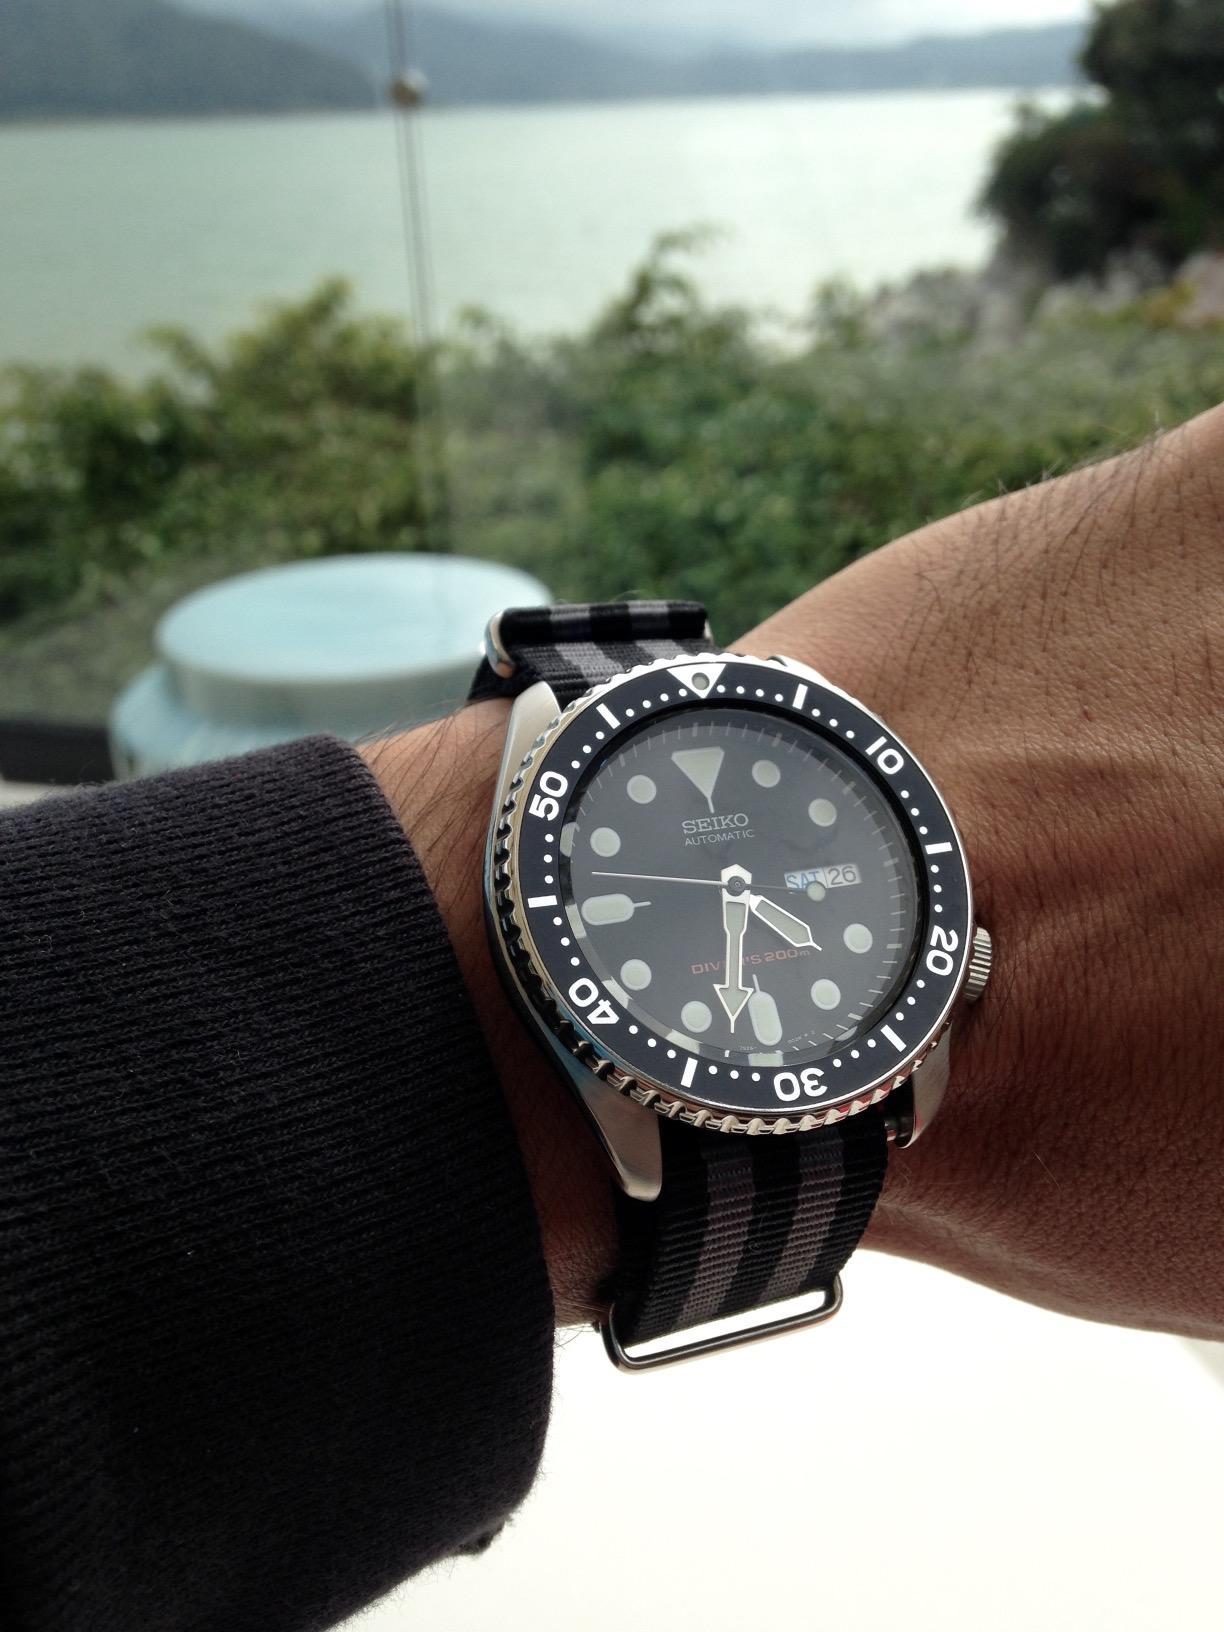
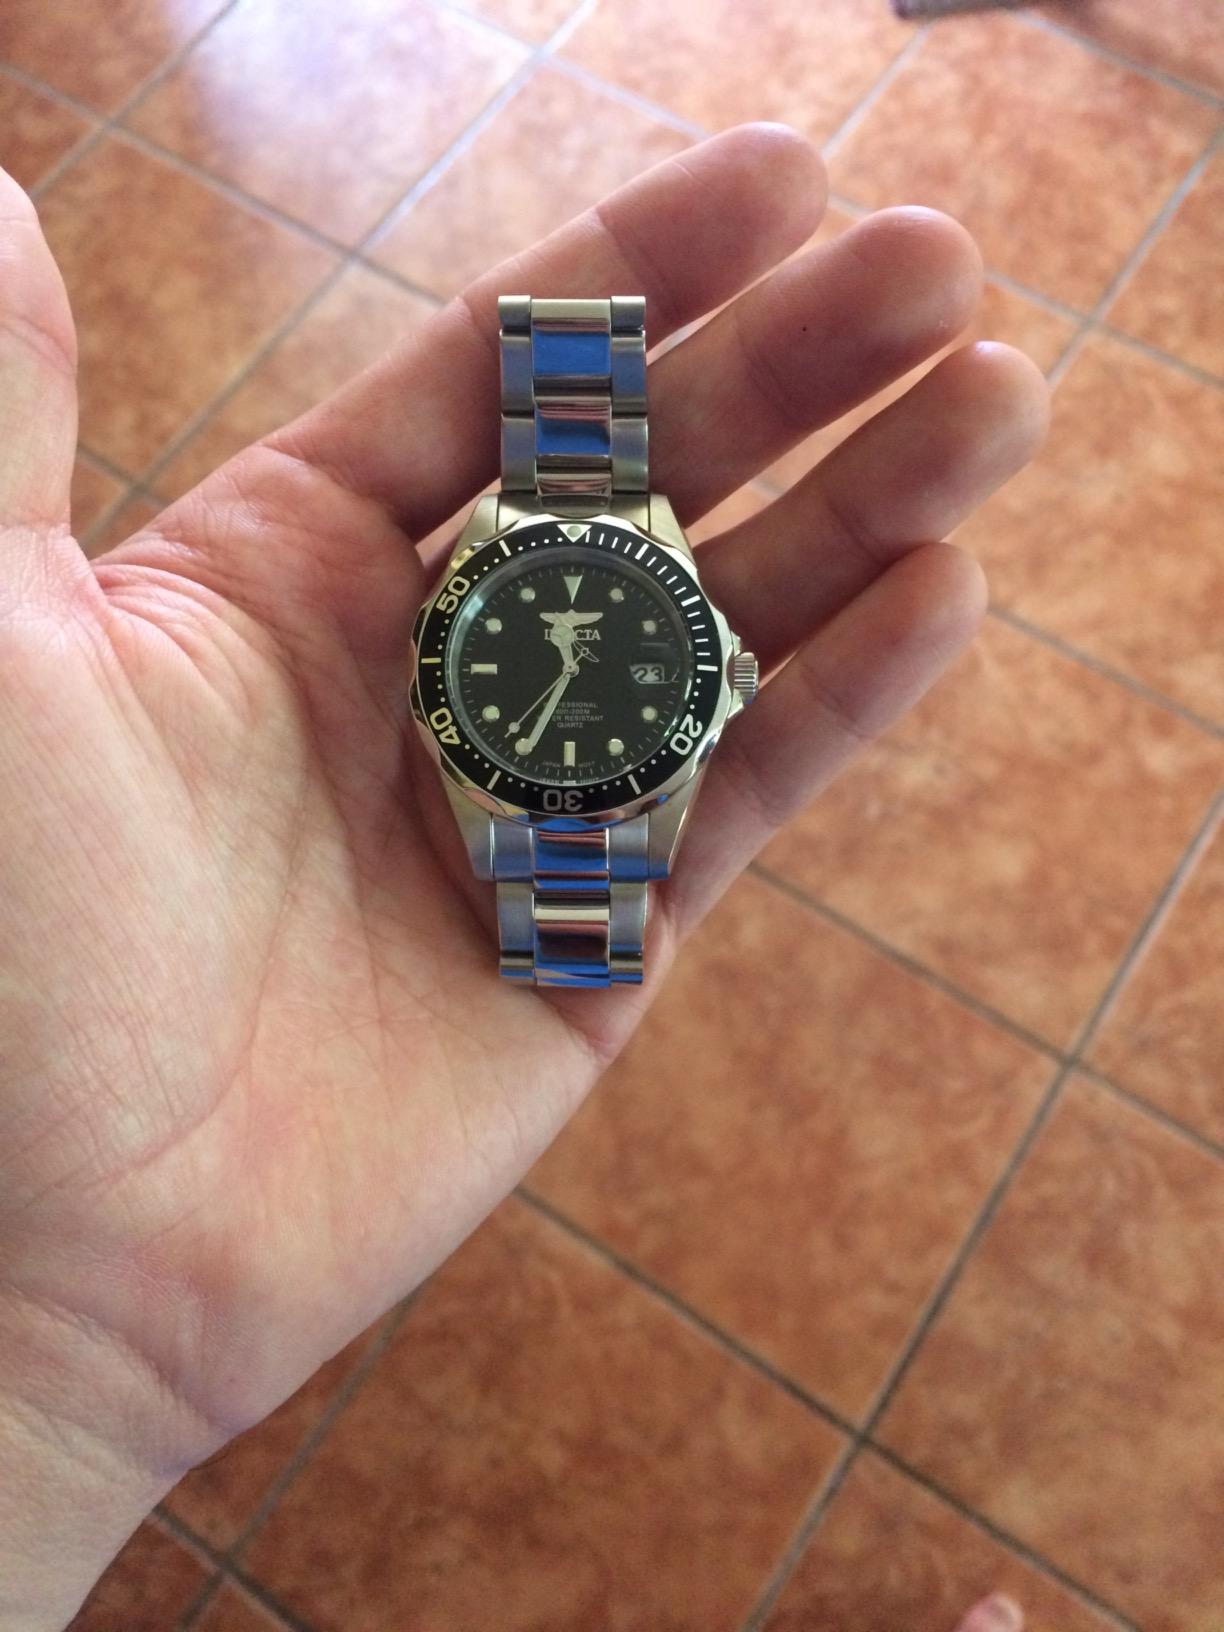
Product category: accessories_watch
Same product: no